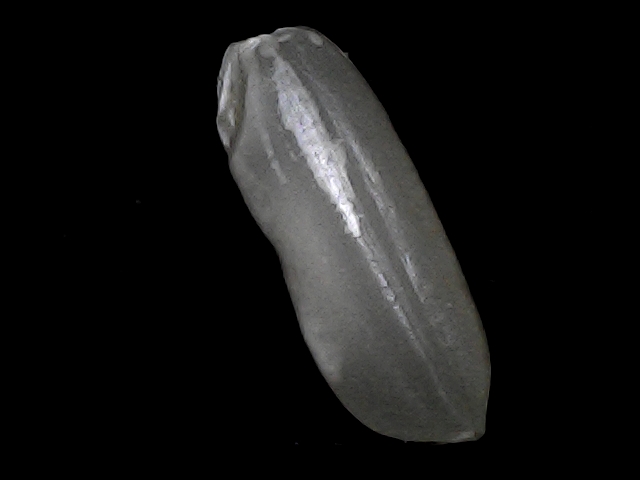
Rice variety: BRRI74